Helen Jones

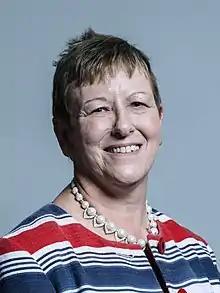
Official portrait, 2017

Helen Mary Jones (born 24 December 1954) is a British Labour politician who was the Member of Parliament (MP) for Warrington North from 1997 to 2019.